Barreiro railway station

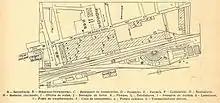
Plan of the new Barreiro workshops.

At the end of the 19th century, the station and its warehouses underwent expansion works, due to fears that the Cacilhas branch line, which was being planned at the time, would lead to a reduction in rail traffic. Still, at the beginning of the 20th century, the Barreiro station had several structural problems, such as the river docks having no protection and suffering frequent flooding on rainy days. This meant goods had to be loaded and unloaded on a small pier, with only two steam cranes, and stored in a warehouse that was very small. In addition, this infrastructure also served for the unloading of coal, rails, and other materials, to the general warehouses. To make the most of the available space on the ships, refills and small-speed goods were transshipped in the same place, generating several misplacements and other irregularities in the service. The river wharves and railway lines lacked proper identification, which further complicated operations. These deficiencies made the management of the terminal more expensive, which was reflected in the prices charged to customers. Due to the limited space available on the site, only small expansions, such as the installation of new cranes, could be made, which failed to solve the station's problems. On the other hand, navigation near the station was difficult, as the water being shallow in certain places.